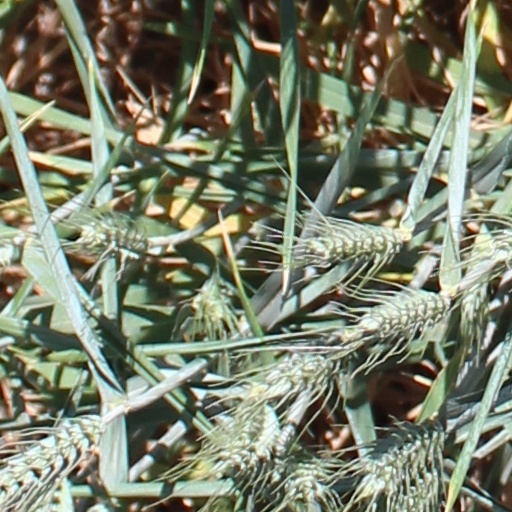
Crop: wheat